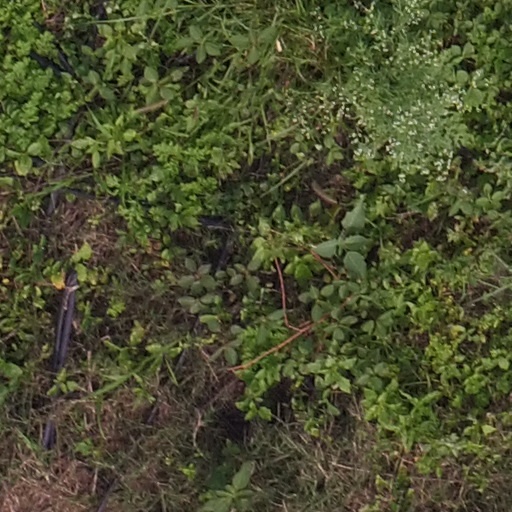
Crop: maize; corn